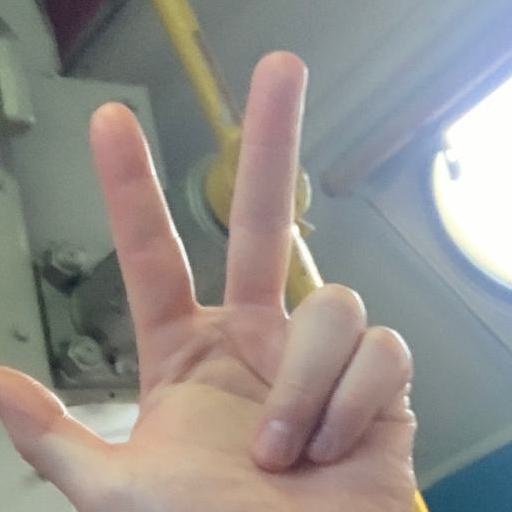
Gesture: three2